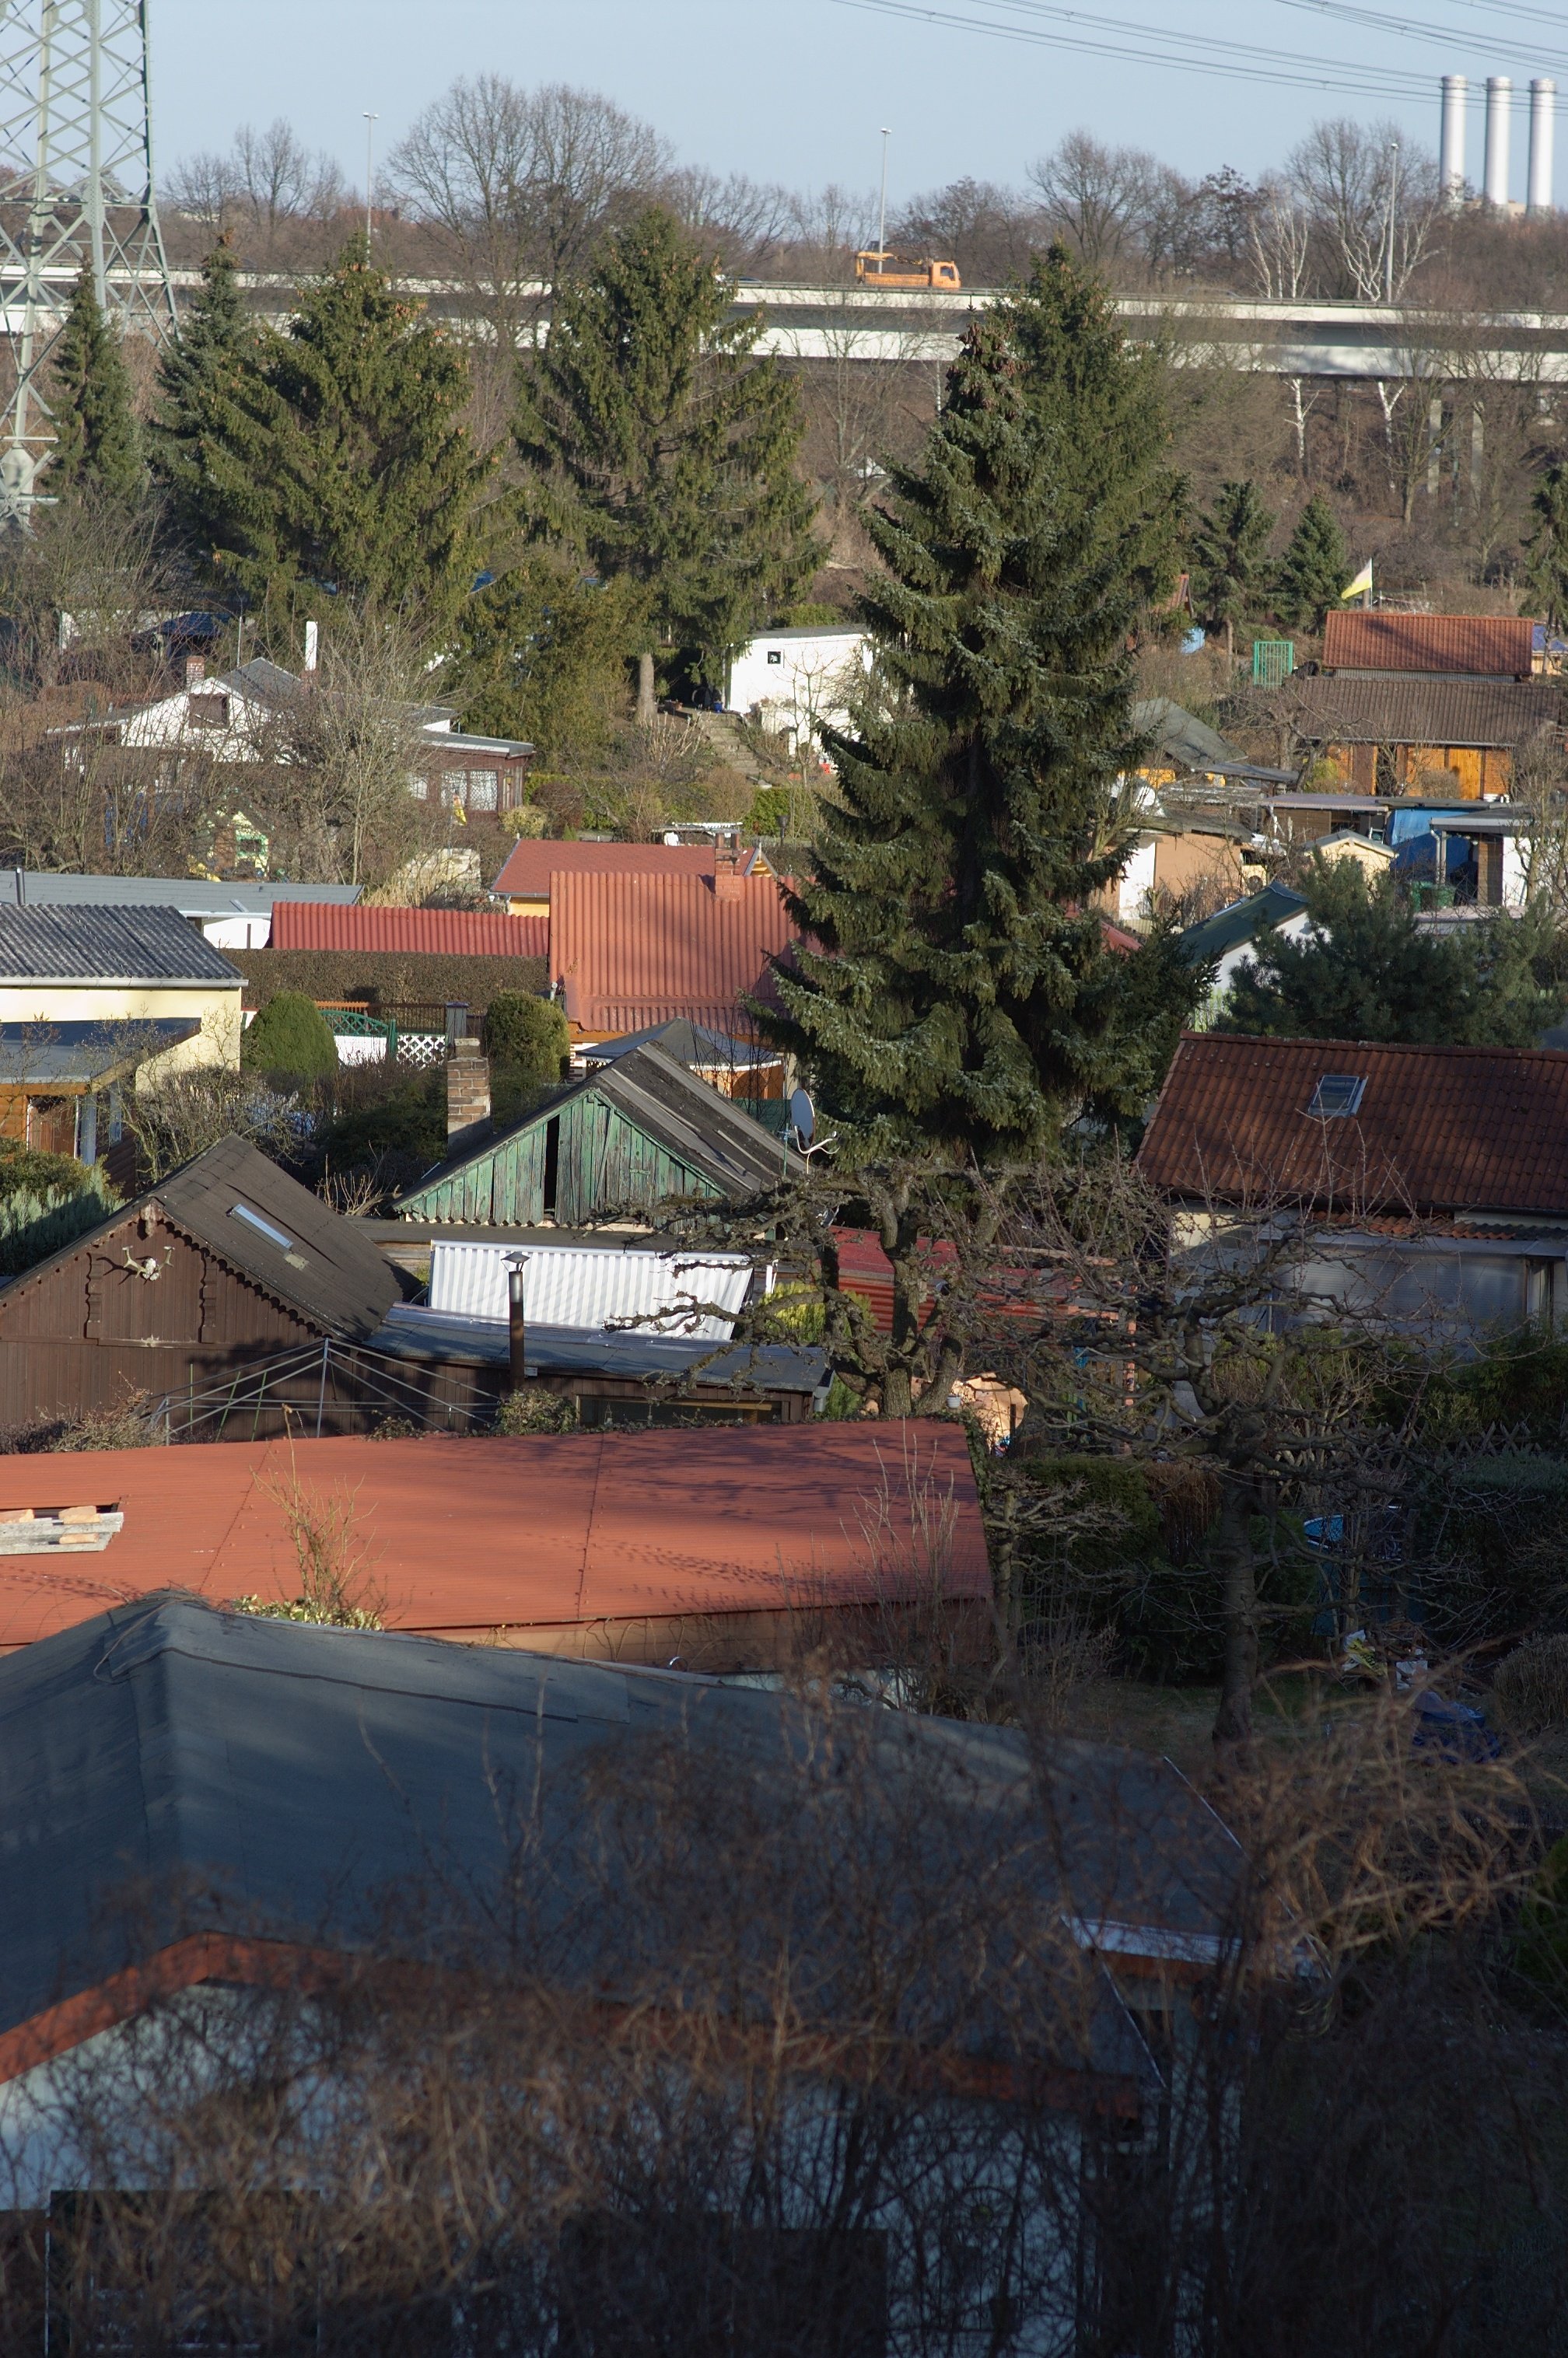
tree, house, town, waterway, rawtherapee, germany, deutschland, berlin, walimex, samyang, pentax, 85mm, lenstagged, steffenzahn, guessedberlin, k100d, justpentax, iamflickr, 85mmf14, walimex85mm, walimexpro8514if, gwbcougar150921, aerial photography, urban area